2009 L'Aquila earthquake

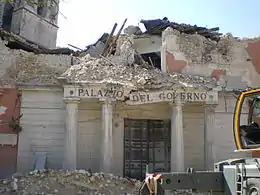

An earthquake occurred in the region of Abruzzo, in central Italy, at 03:32 CEST (01:32 UTC) on 6 April 2009. It was rated 5.8 or 5.9 on the Richter scale and 6.3 on the moment magnitude scale; its epicentre was near L'Aquila, the capital of Abruzzo, which together with surrounding villages suffered the most damage. There were several thousand foreshocks and aftershocks since December 2008, more than thirty of which had a Richter magnitude greater than 3.5.